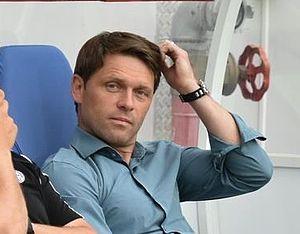
Luc Holtz est un footballeur international luxembourgeois, né le 14 juin 1969 à Luxembourg. Il est actuellement le sélectionneur national de l'équipe du Luxembourg.